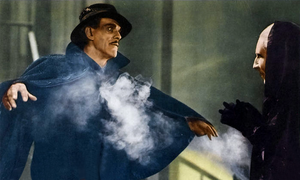
Le Rayon invisible est un film américain réalisé par Lambert Hillyer et sorti en 1936 avec Boris Karloff et Béla Lugosi dans les rôles principaux.